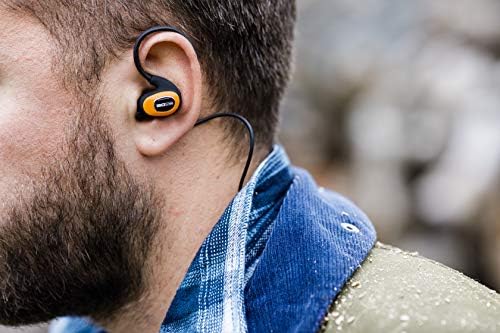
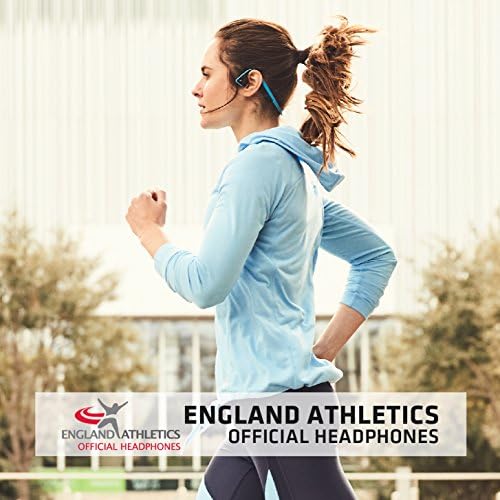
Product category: headphones
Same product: no